Hungarian–Ottoman War (1375–1377)

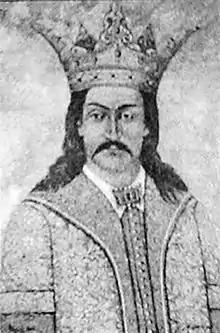
Vladislav I of Wallachia

Between 1374 and 1375, Pope Gregory XI begged Louis with letters to take decisive and swift action against the Ottomans. Louis felt that Hungary could handle the Turks on its own, which is why he went to war without the help of the Pope or any other state. This task he had set himself could not require the help of the Serbian, Bulgarian and Romanian states, so the king continued to convert the Balkan Orthodox, but he still counted on their help against the Turks, obviously trusting in Christian solidarity, even though Louis considered the Orthodox to be only half-Christians. Because of his Crusades, the peoples of the Balkans turned against him and, began to orient themselves towards the Turks.